Shoreacres, Texas

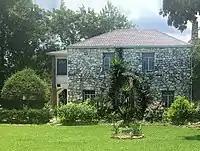
Isaiah P. Walker House on the National Register of Historic Places

As of the 2020 United States census, there were 1,566 people, 570 households, and 366 families residing in the city.